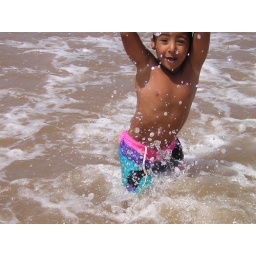
A boy decides to splash me on the beach in Essaouria, Morocco